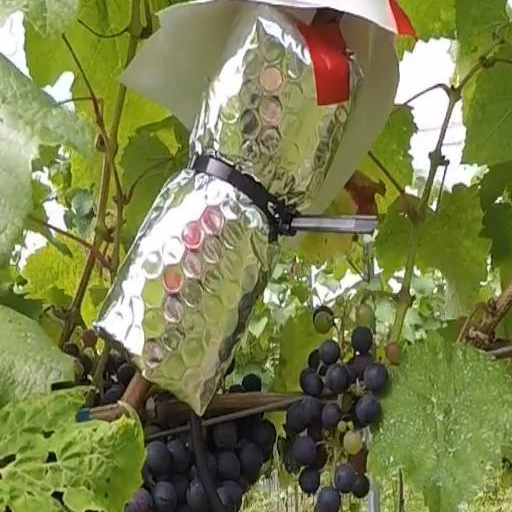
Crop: grape